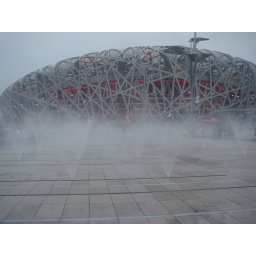
Birdnest over water cloud